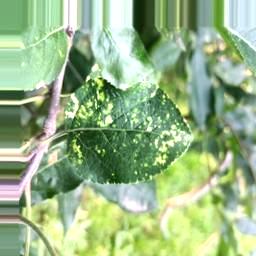
Label: Apple_Mosaic